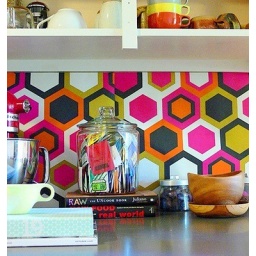
The graphic wallpaper on the backsplash in the kitchen IS actually just paper taped up